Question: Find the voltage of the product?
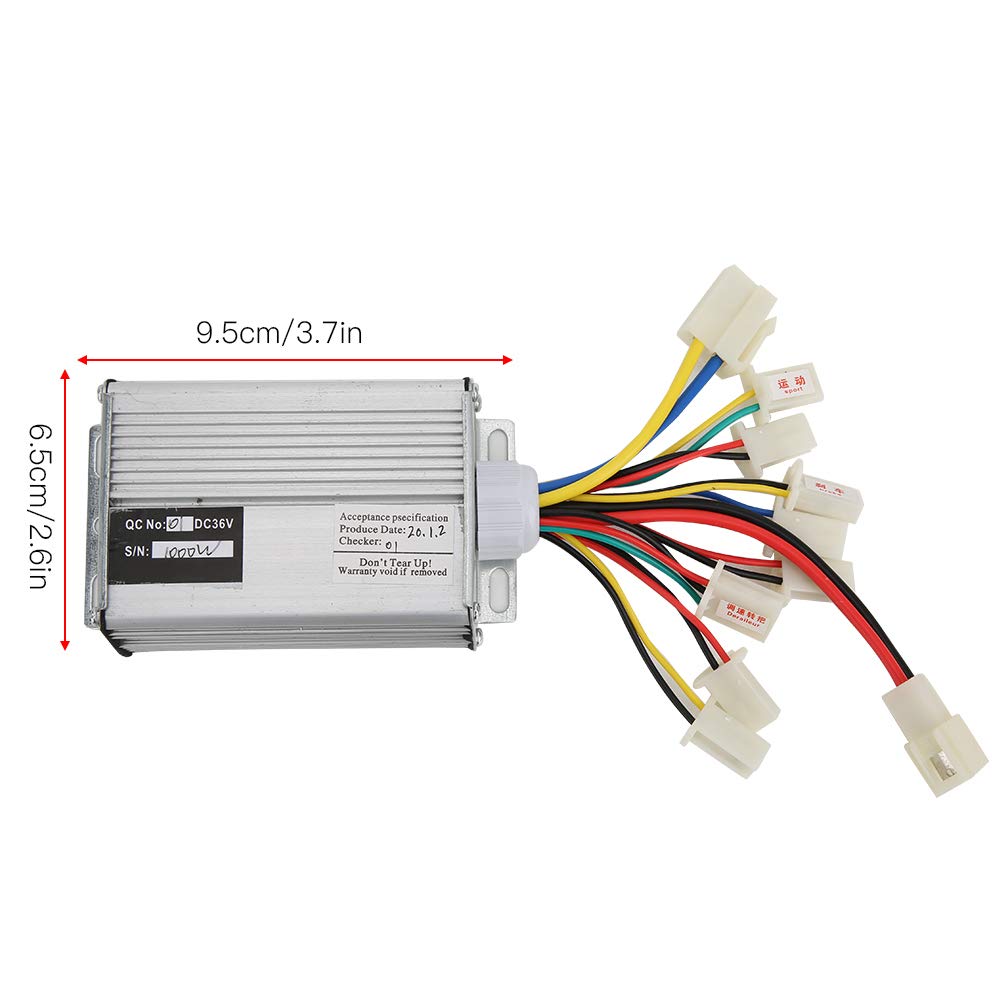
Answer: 36.0 volt